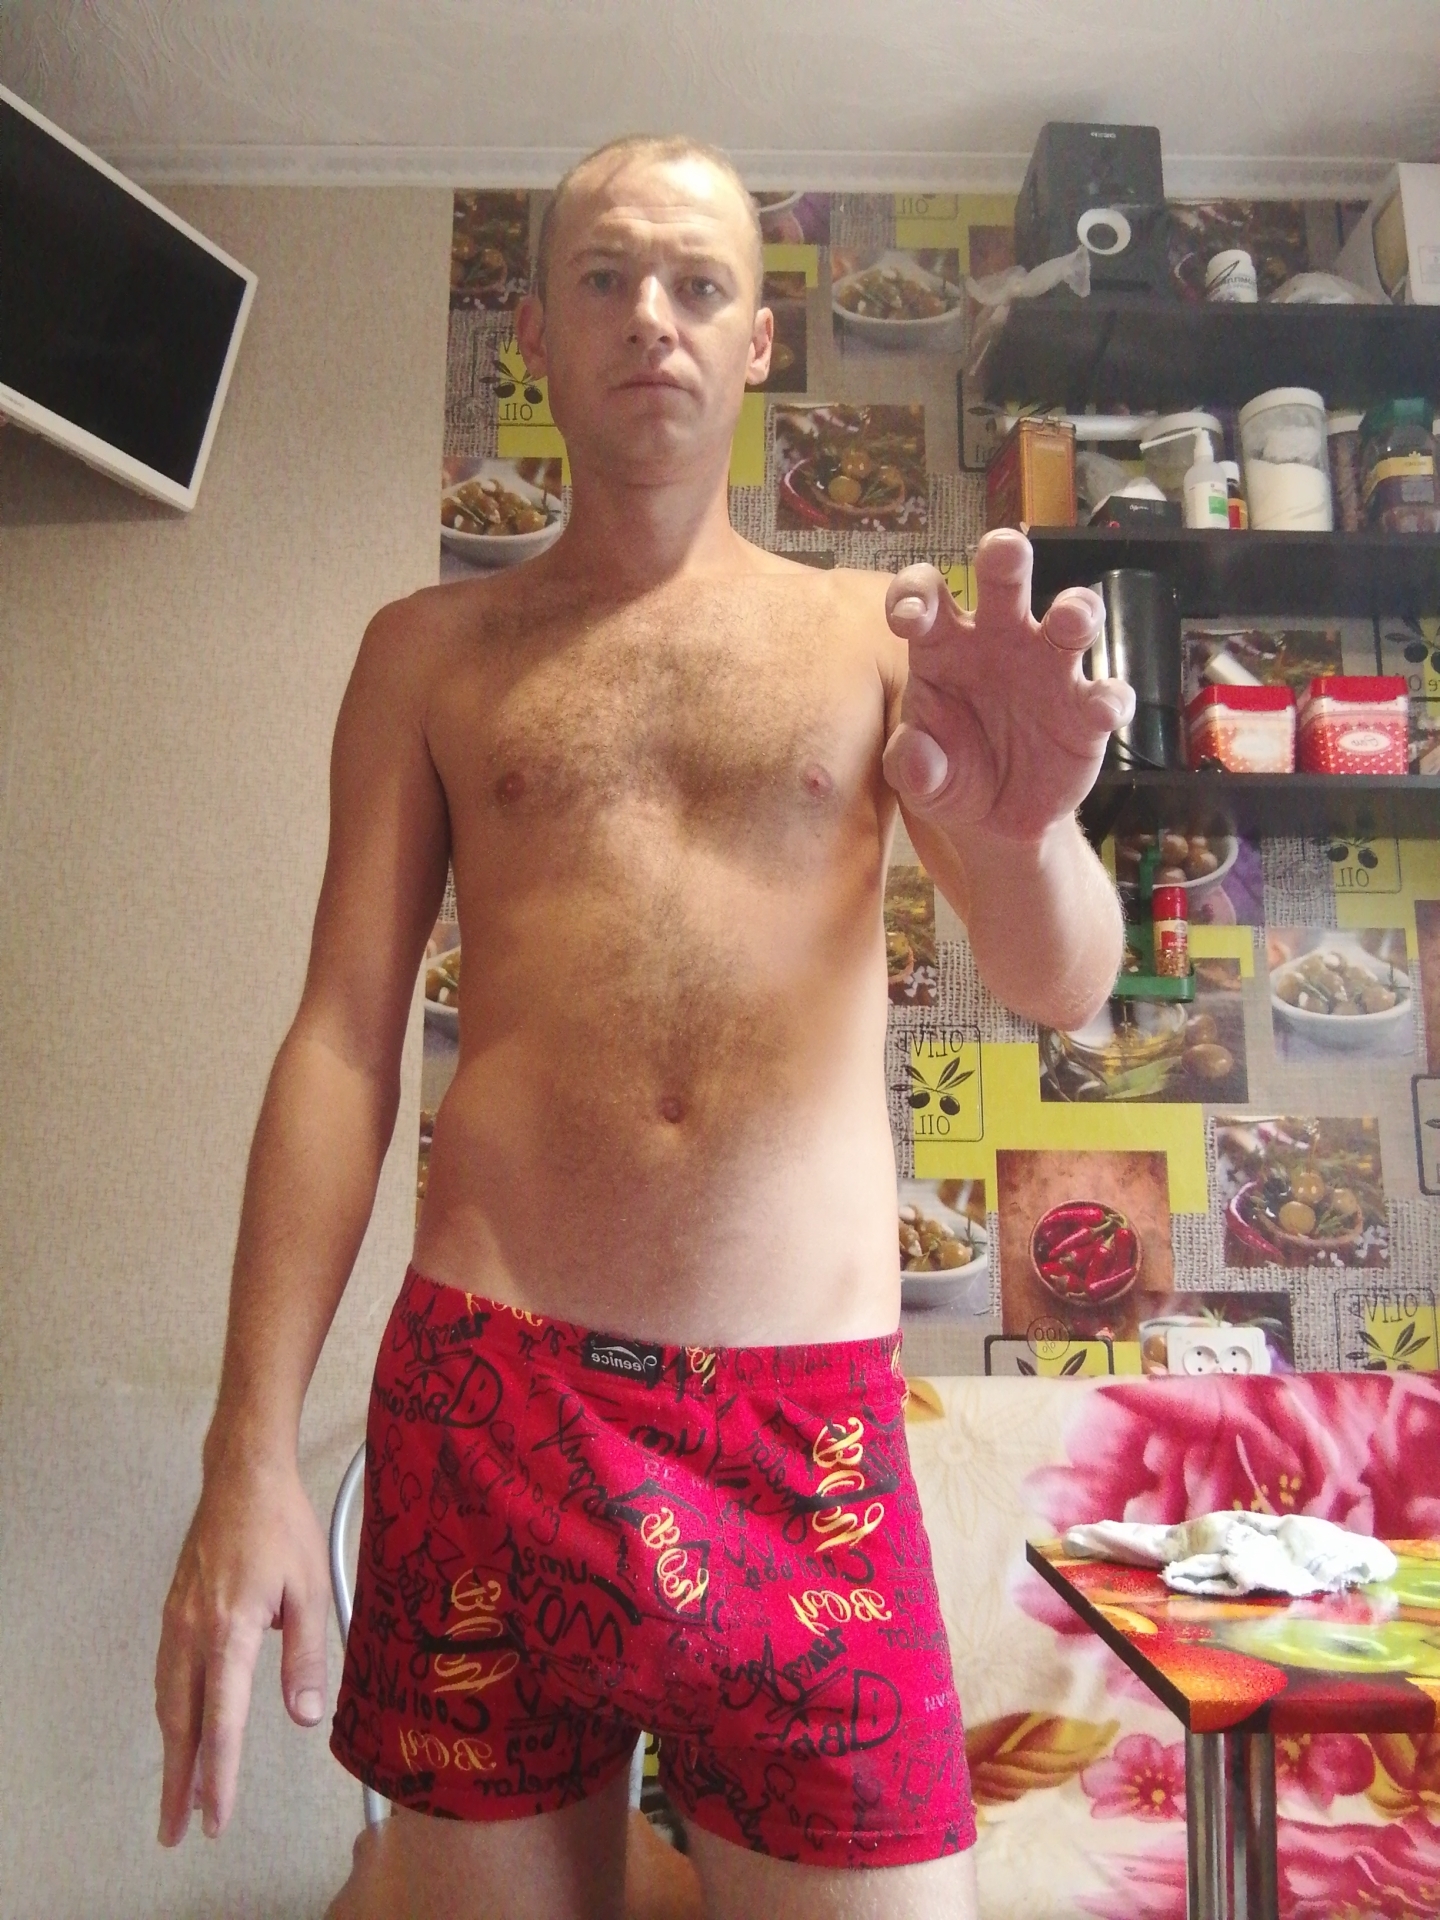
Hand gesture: grabbing